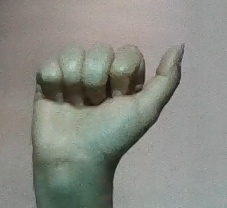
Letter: dhad